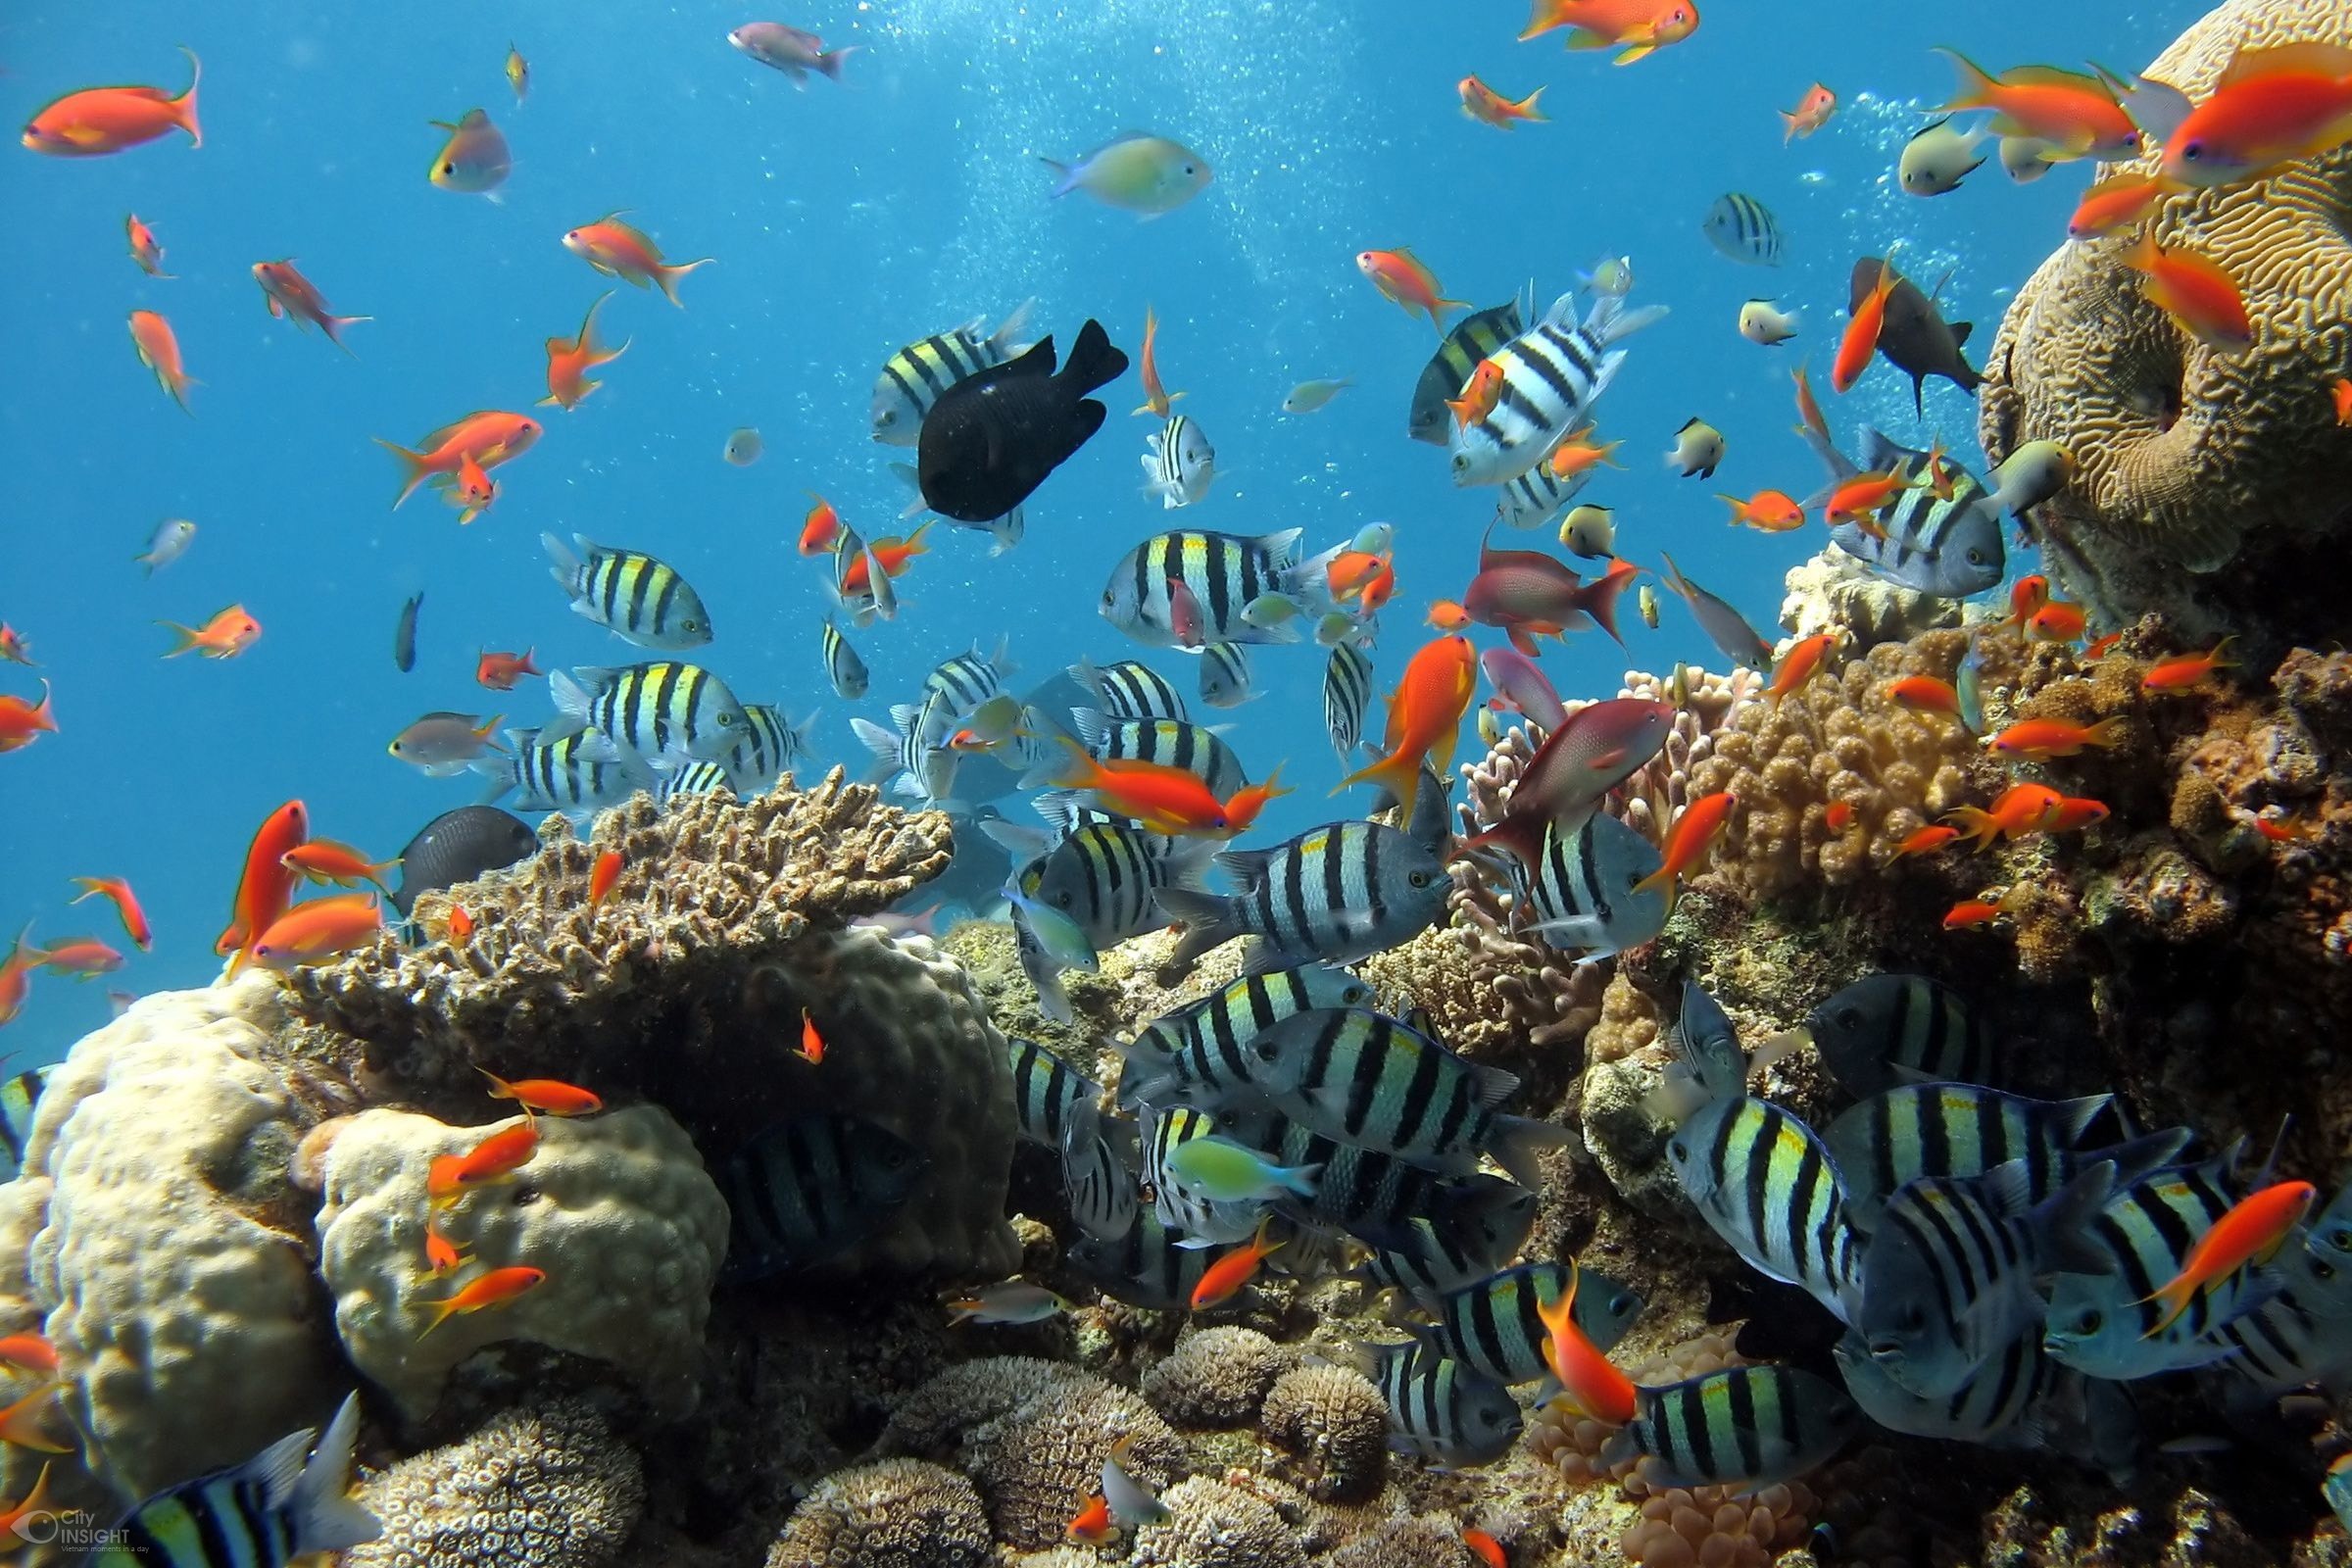
sea, underwater, biology, fish, coral, coral reef, reef, aquarium, habitat, ecosystem, fish tank, natural environment, marine biology, coral reef fish, pomacentridae